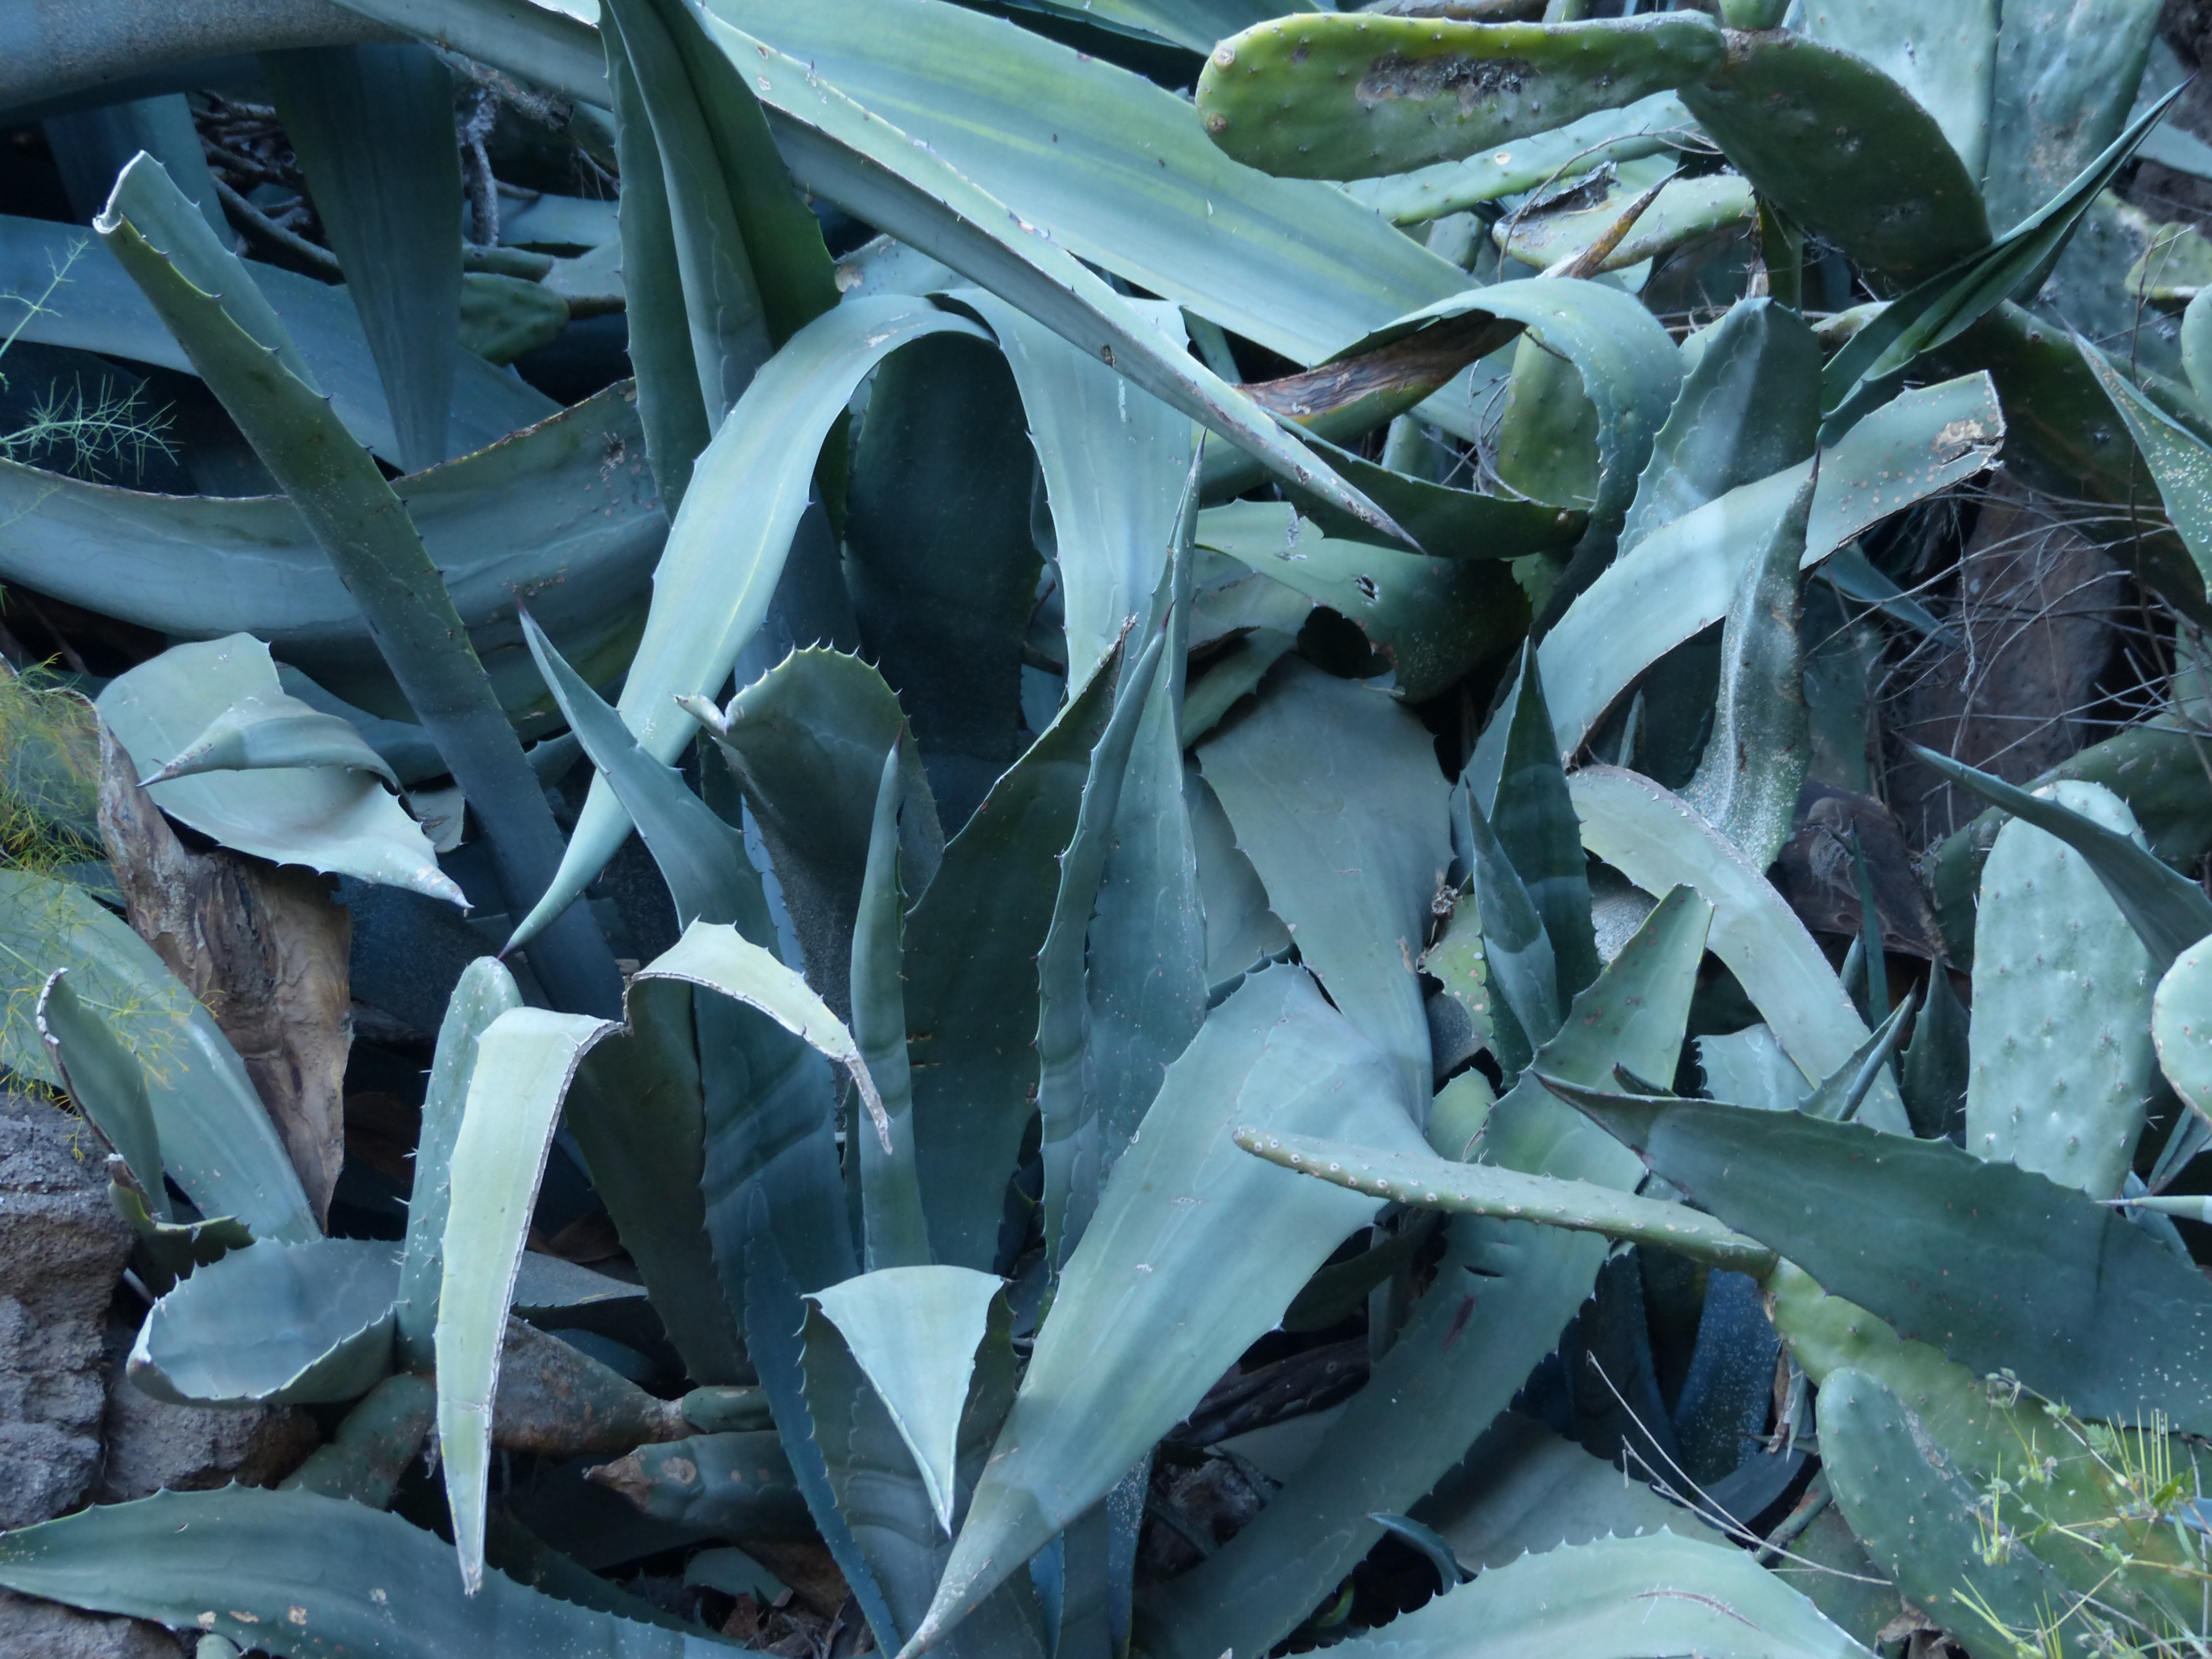
prickly, plant, leaf, flower, green, botany, flora, leaves, agave, flowering plant, spiny, land plant